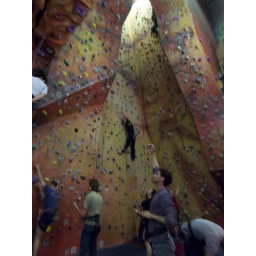
went climbing at the castle in manor house